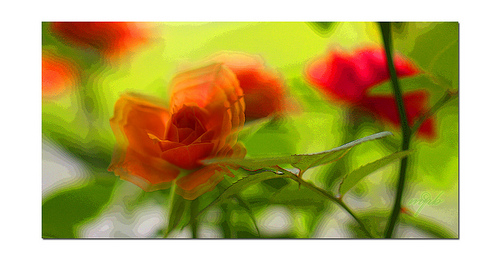
Flower: rose